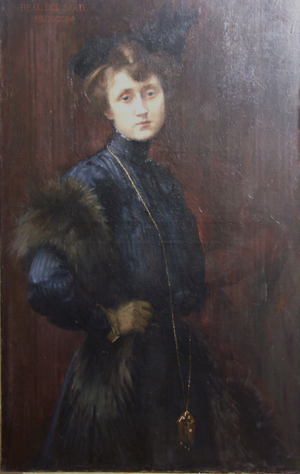
portrait de Thérèse Geraldy (1904) tableau de Magdeleine Real del Sarte sa tante
Thérèse Marie Rosine Geraldy, née le 18 juin 1884 à Paris, et morte dans la même ville le 31 juillet 1965, est une artiste peintre française.